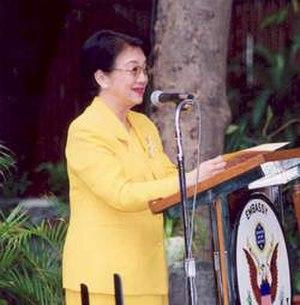
Le 25 janvier est le 25ᵉ jour de l'année du calendrier grégorien. Il reste 340 jours avant la fin de l'année, 341 si l'année est bissextile.